Shooting thaler

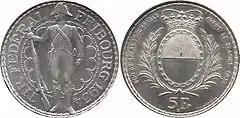
1934 Fribourg shooting thaler. Reverse legend reads: "BON DE 5Fr REMBOURSABLE AVANT LE 31 AOUT 1934" (English: Good for five francs reimbursable before August 31, 1934)

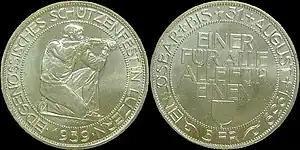
1939 Lucerne shooting thaler

The shooting thalers of 1934 and 1939 were the final two specimens issued by the Swiss federal mint. They did have the traditional denomination of 5 francs, but with the added instruction that the coins were only redeemable for this amount at the festival itself. The 1934 coin had the legend "Bon de 5 Fr. remboursable avant le 31 août 1934" ("voucher for 5 francs redeemable before 31 August 1934") and the 1939 one had "Einlösbar bis 31. August 1939" ("redeemable until 31 August 1939).